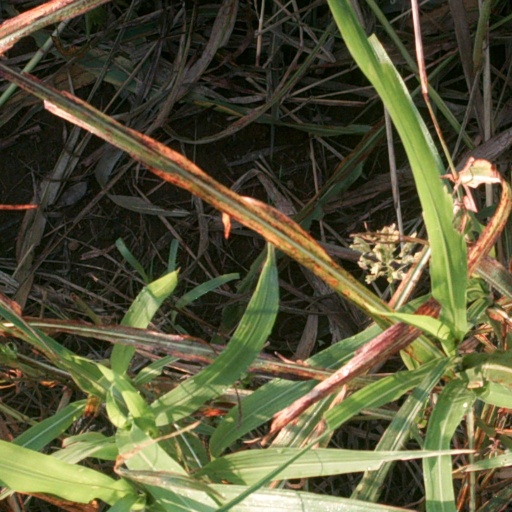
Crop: sorghum